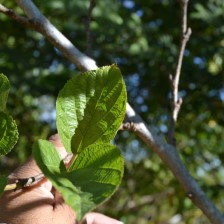
Variety: TaiwanStraberry